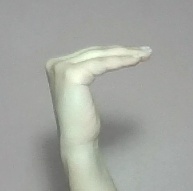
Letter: haa